Peter's Chair

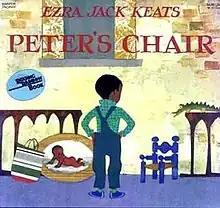

Peter's Chair is a 1967 children's picture book by American author and illustrator Ezra Jack Keats.